Alien: Isolation – The Digital Series

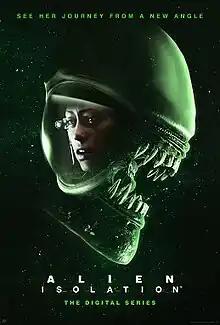
Promotional release poster

Alien: Isolation – The Digital Series is an American adult animated science fiction horror web series directed by Fabien Dubois, based on the "Alien" franchise created by Dan O'Bannon and Ronald Shusett, and the 2014 by Creative Assembly, that premiered on February 28, 2019, on IGN. The series was created by Kinga Smith and Fabien Dubois and features most of the actors from the game reprising their roles. It takes place fifteen years after the events of "Alien" and follows Amanda Ripley, daughter of "Alien" protagonist Ellen Ripley, as she investigates the disappearance of her mother aboard a decaying space station.